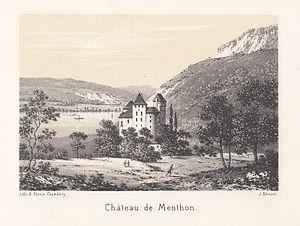
Lithographie du château de Menthon par A. Perrin, vers 1860
Le château de Menthon puis de Menthon-Saint-Bernard est une ancienne maison forte, du Xᵉ siècle, remanié à plusieurs reprises et restauré au XIXᵉ siècle dans un style néogothique, qui se dresse sur la commune de Menthon-Saint-Bernard dans le département de la Haute-Savoie en région Auvergne-Rhône-Alpes.
La famille de Menthon est une ancienne famille noble d'extraction chevaleresque savoyarde, attestée depuis le XIIᵉ siècle, sur preuves de 1219, est implantée à Menthon, dans le comté de Genève.